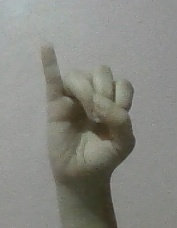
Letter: meem